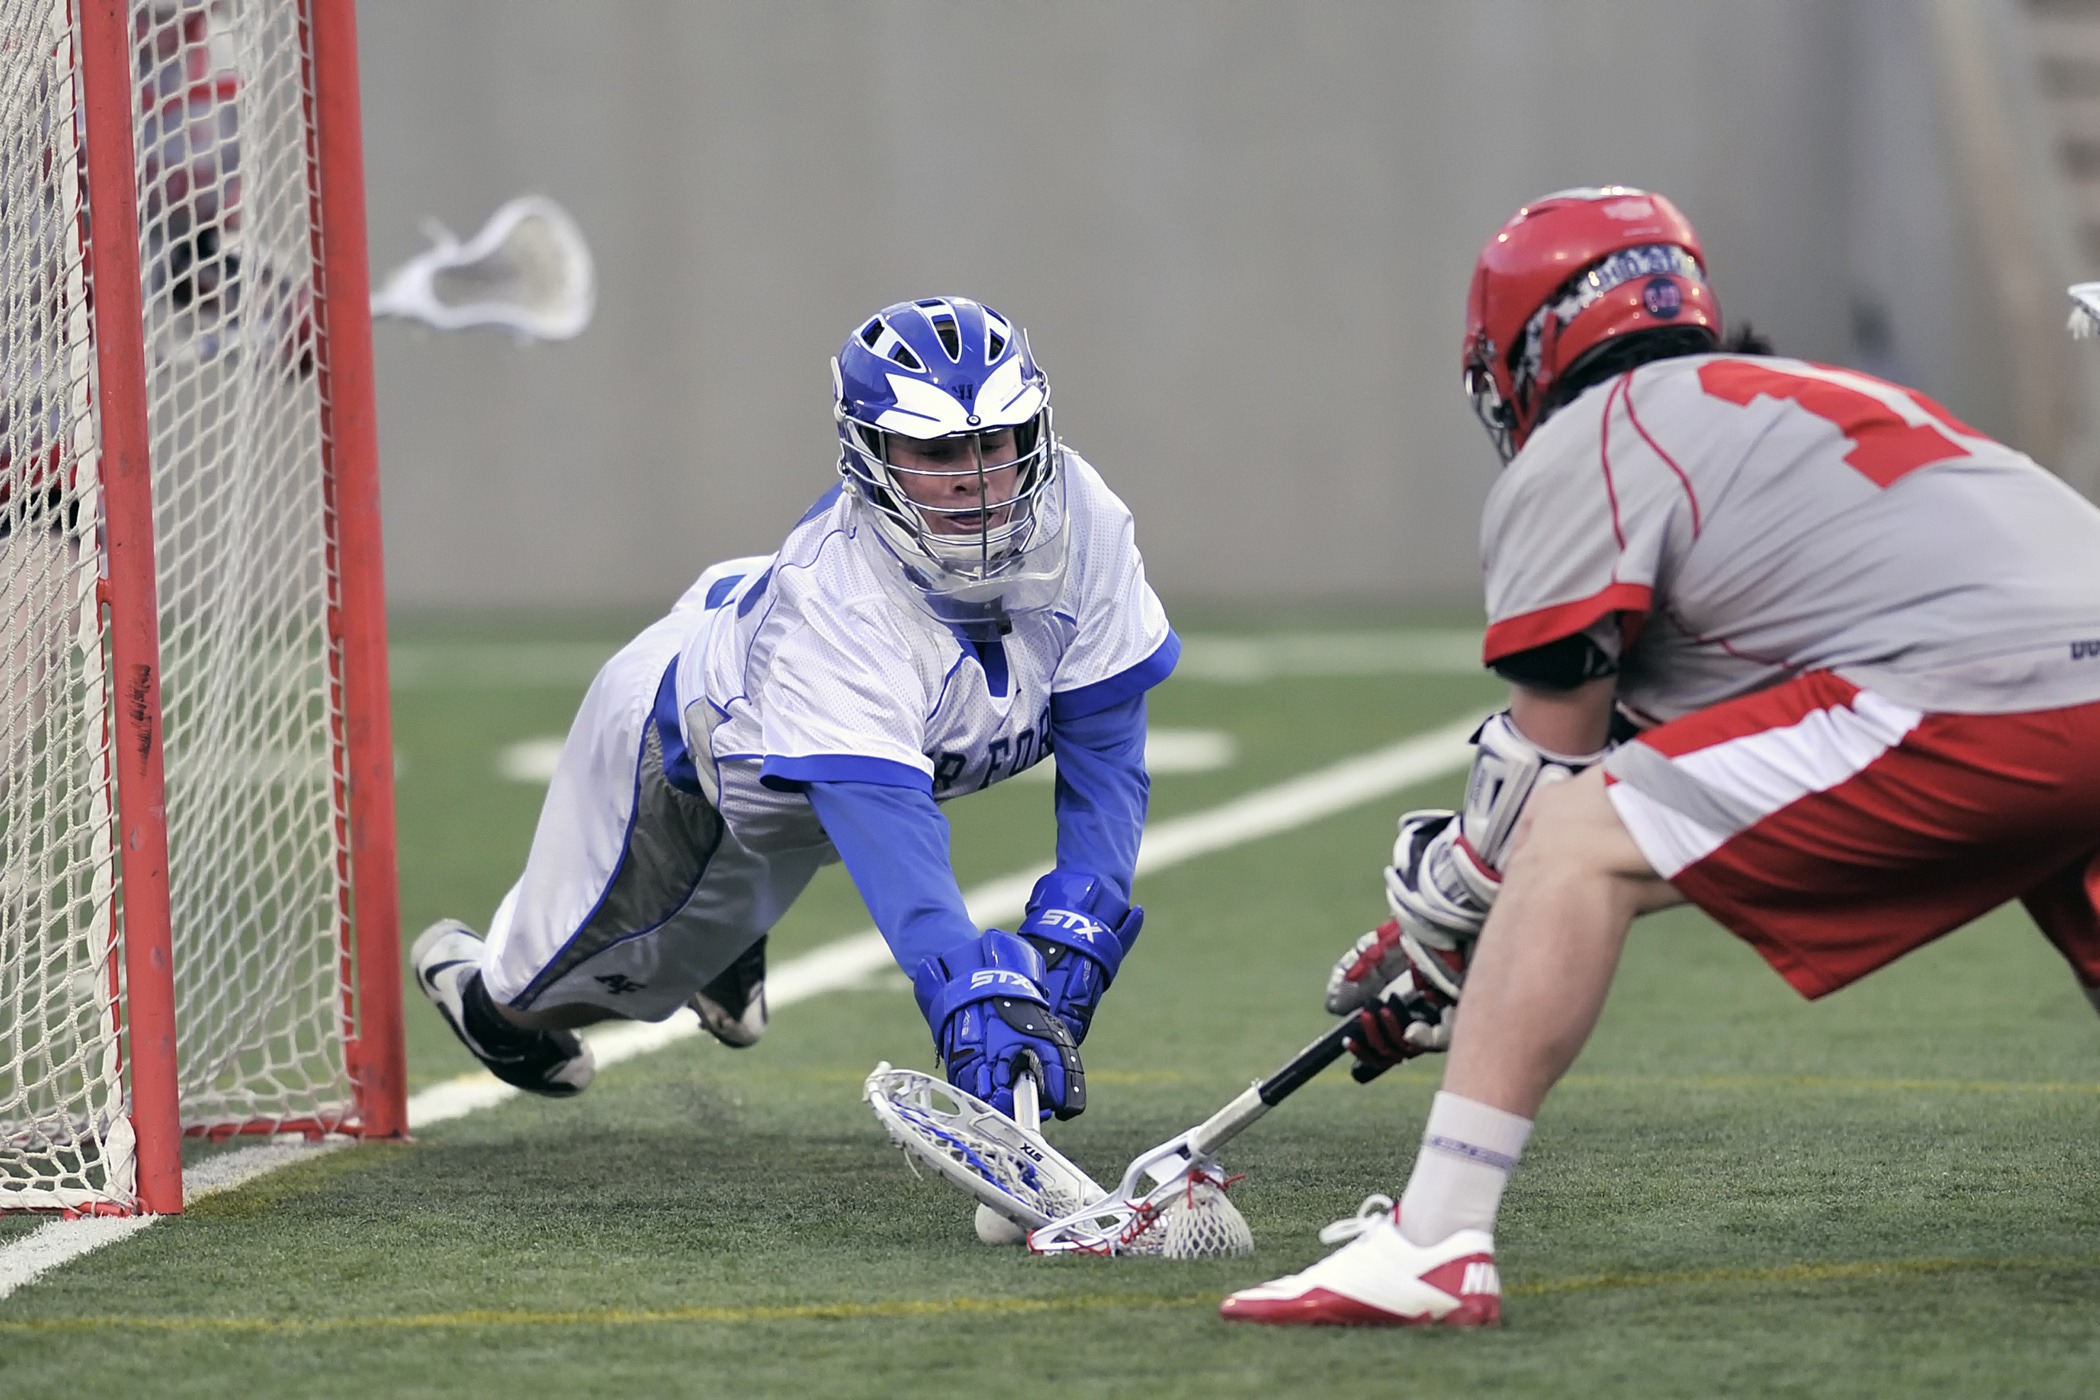
people, game, action, stadium, player, competition, sports, net, match, players, athletes, defence, helmets, ball game, lacrosse, team sport, stick and ball games, box lacrosse, stick and ball sports, lacrosse sticks